Konstantin Päts

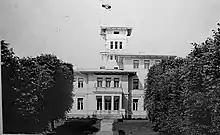
Oru palace in Toila was used as the head of state's summer residence by Päts. The buildings were destroyed in World War II.

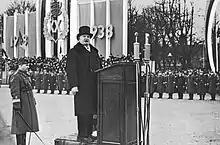
Päts giving a speech on the 20th anniversary of the Republic of Estonia at the Freedom Square, Tallinn (1938).

On 28 November 1918, the Soviet Russian Red Army invaded Estonia and conquered the border city of Narva, marking the beginning of the Estonian War of Independence. By January 1919, Estonians had forced the Bolsheviks to retreat; and by 24 February 1919, the entire Estonian territory was under the control of the provisional government. In his speech at the 1919 Independence Day parade, Päts said: "We have to secure our economy so we could become less dependent on our allies. In order to avoid bankruptcy, our new state needs a solid foundation of agriculture."